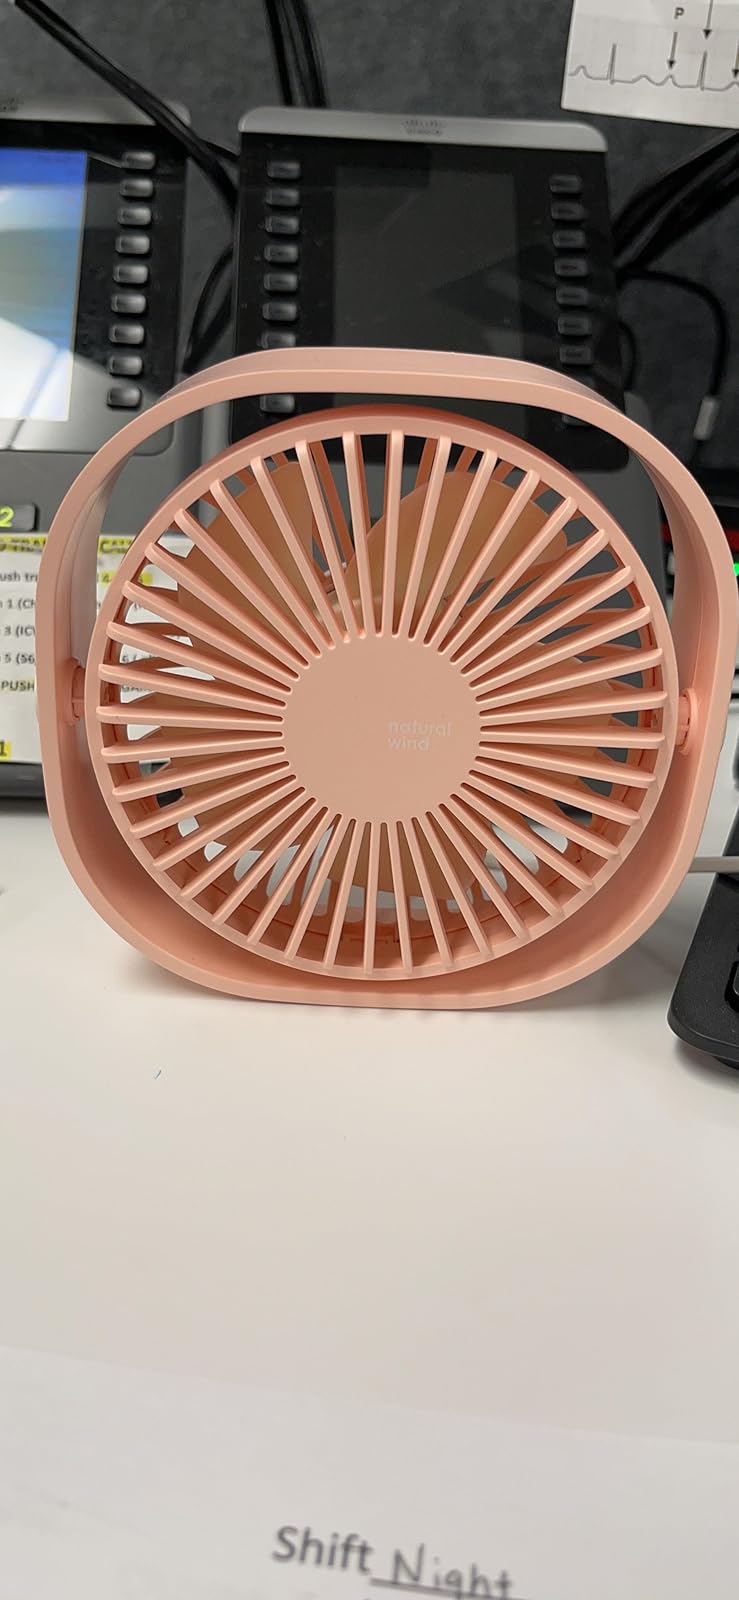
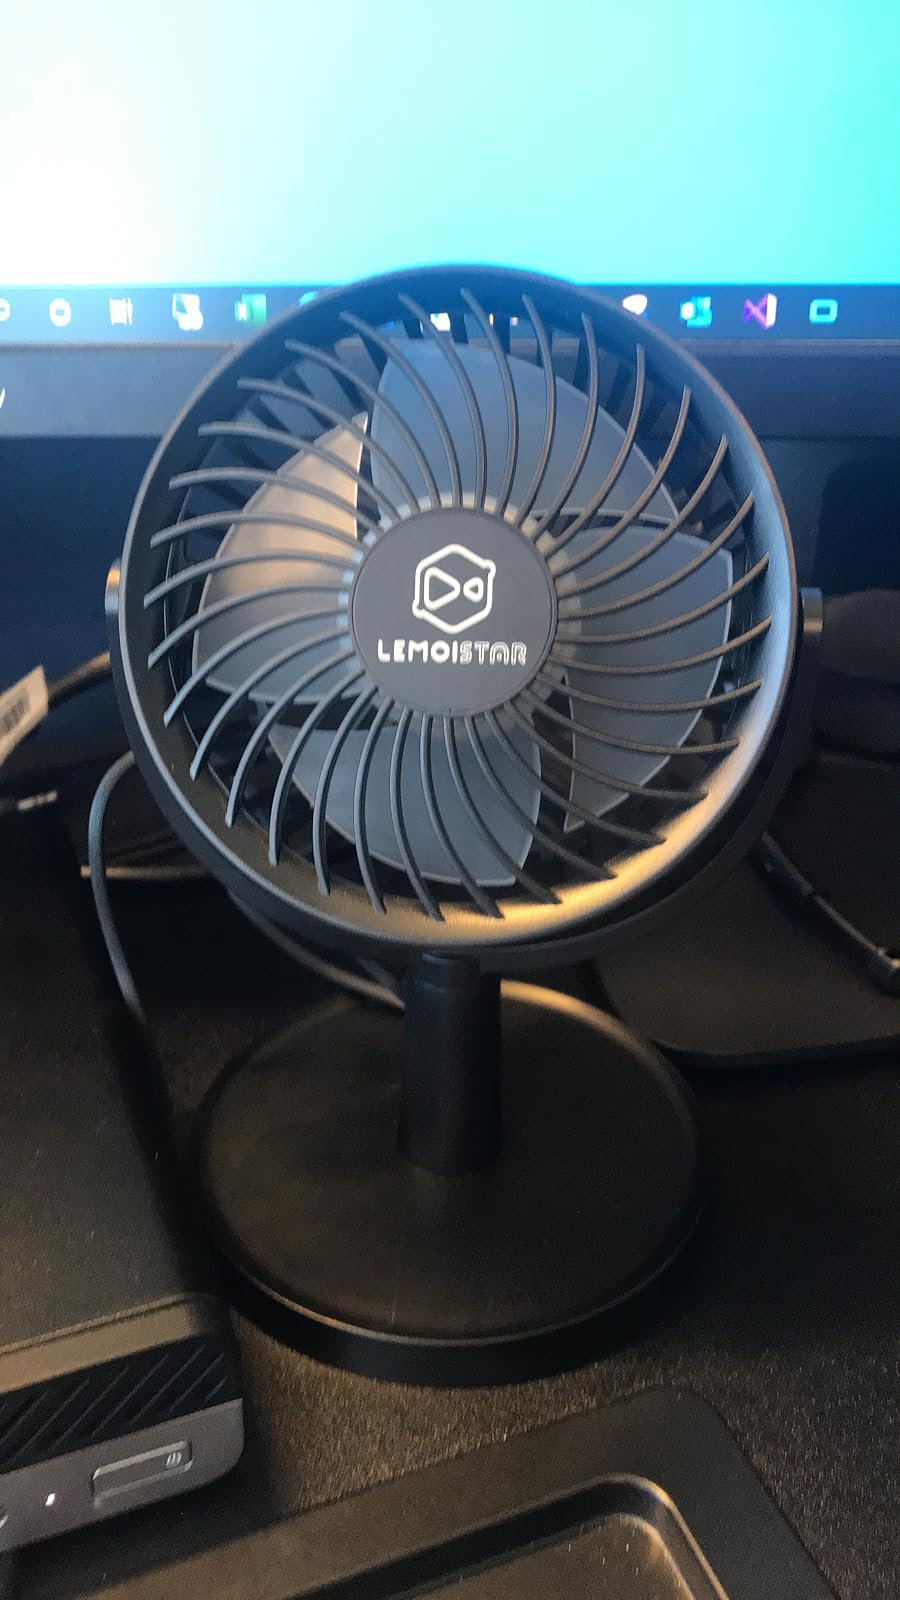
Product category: fan
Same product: no